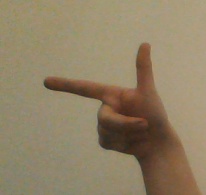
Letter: yaa